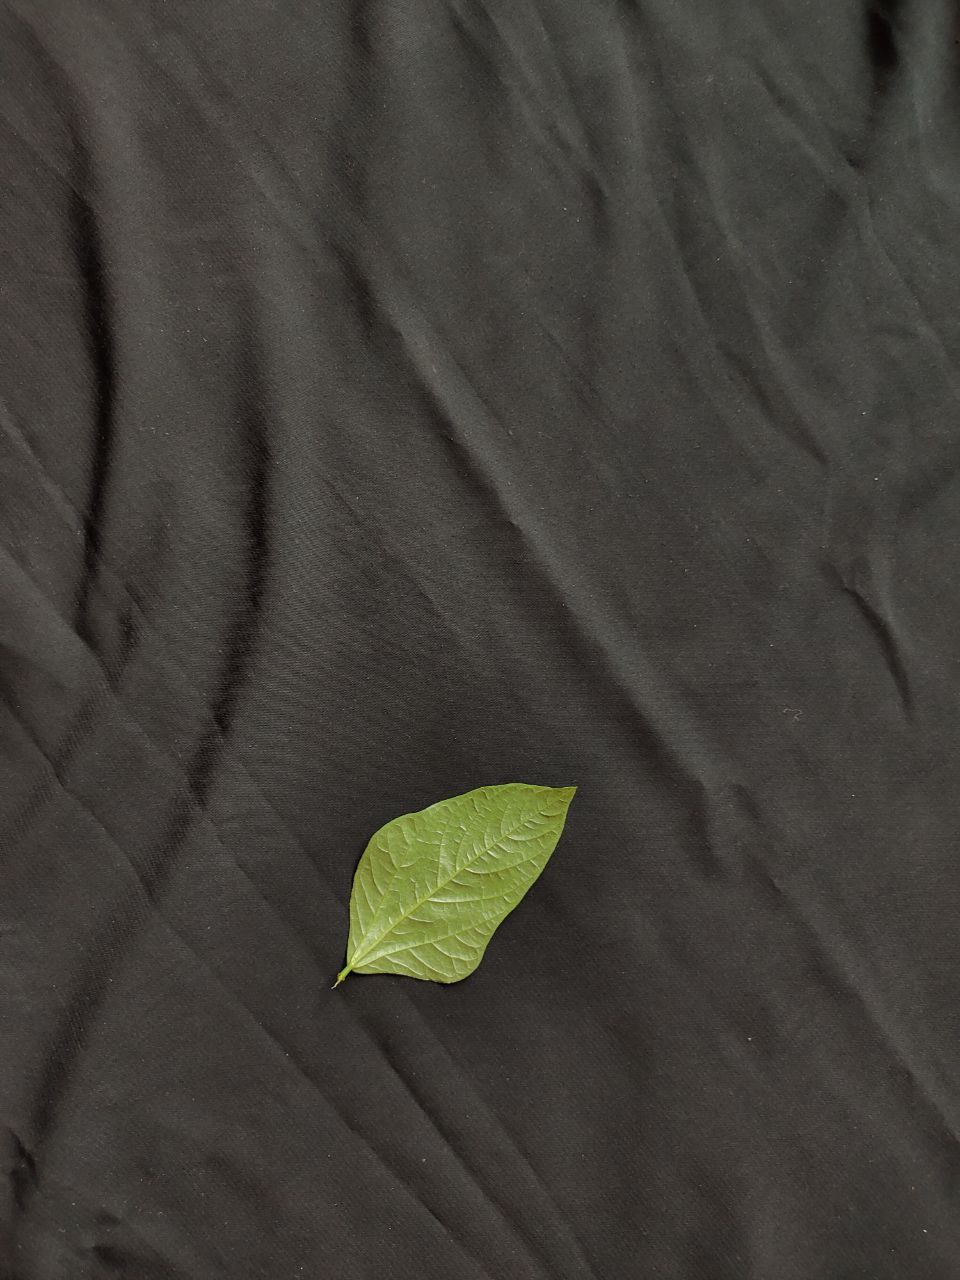
Crop: cowpea
Leaf condition: Fresh Leaf